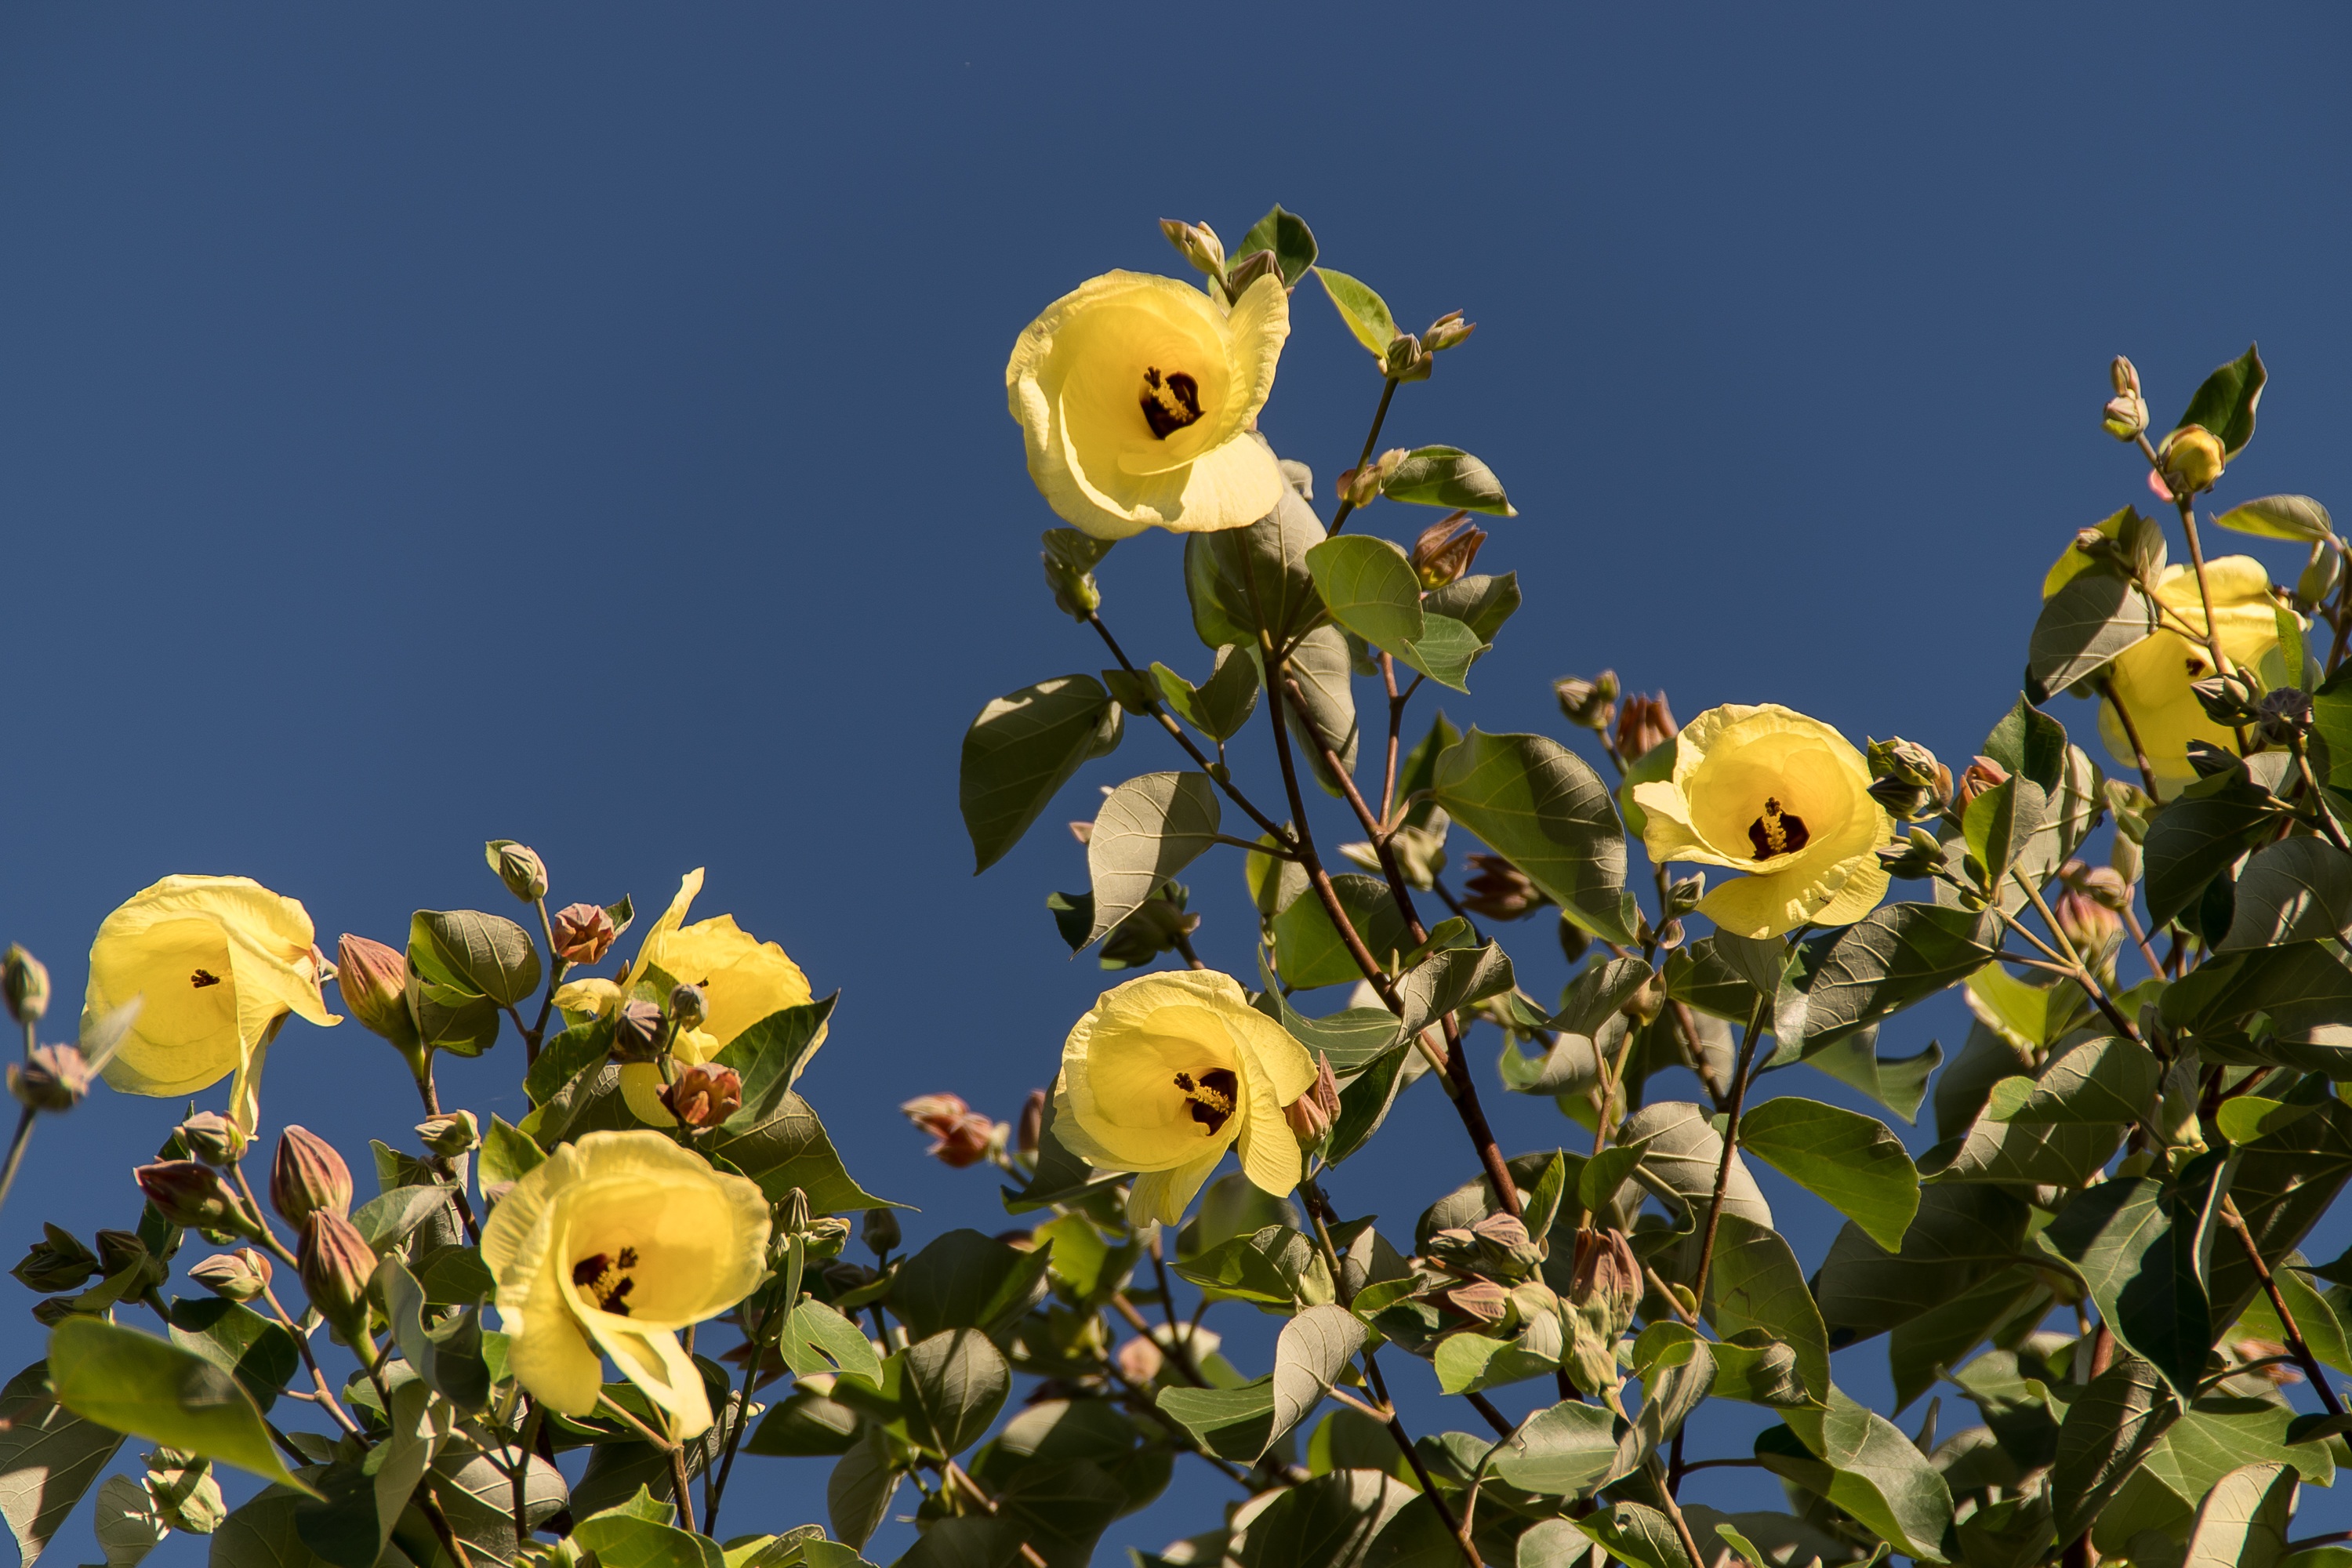
tree, nature, branch, blossom, plant, sunlight, flower, food, produce, botany, yellow, flora, blue sky, wildflower, flowers, australia, shrub, queensland, macro photography, flowering plant, sub tropical, land plant, hibiscus tiliaceus, cotton tree